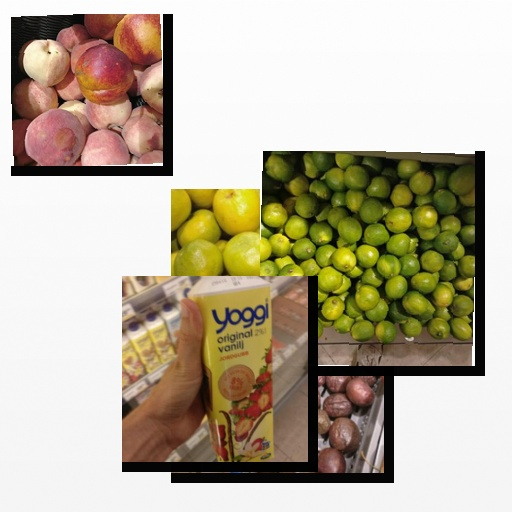
Food items: strawberry_yoghurt, passion_fruit, peach, lime